Jimmy Quillen

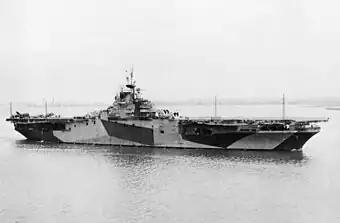
The U.S. Navy aircraft carrier

The USS "Antietam" entered the Pacific theater of operations too late in the war to participate in combat, as the carrier arrived in Hawaii from the Panama Canal just as the first atomic bomb was dropped by the United States on Japan.